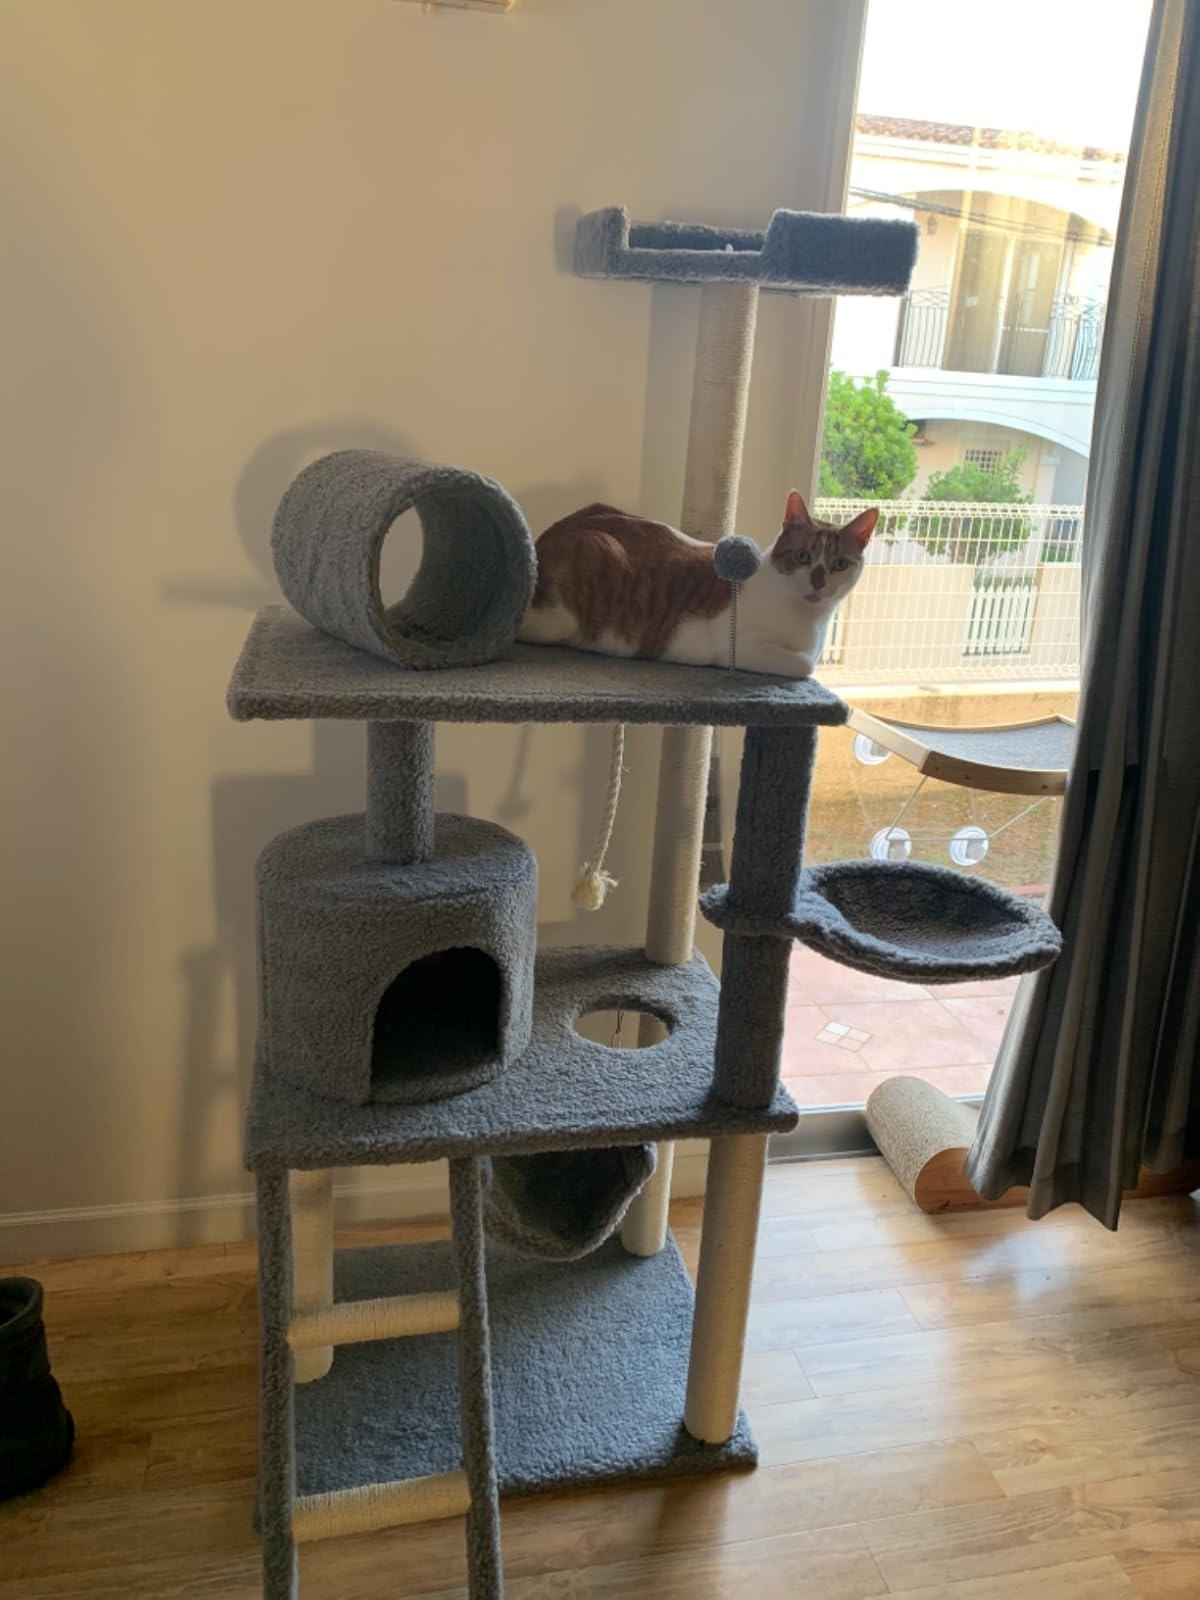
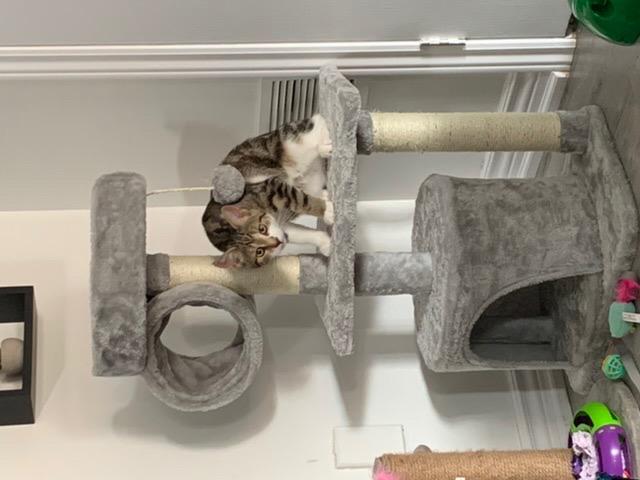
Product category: items_cat tree
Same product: no